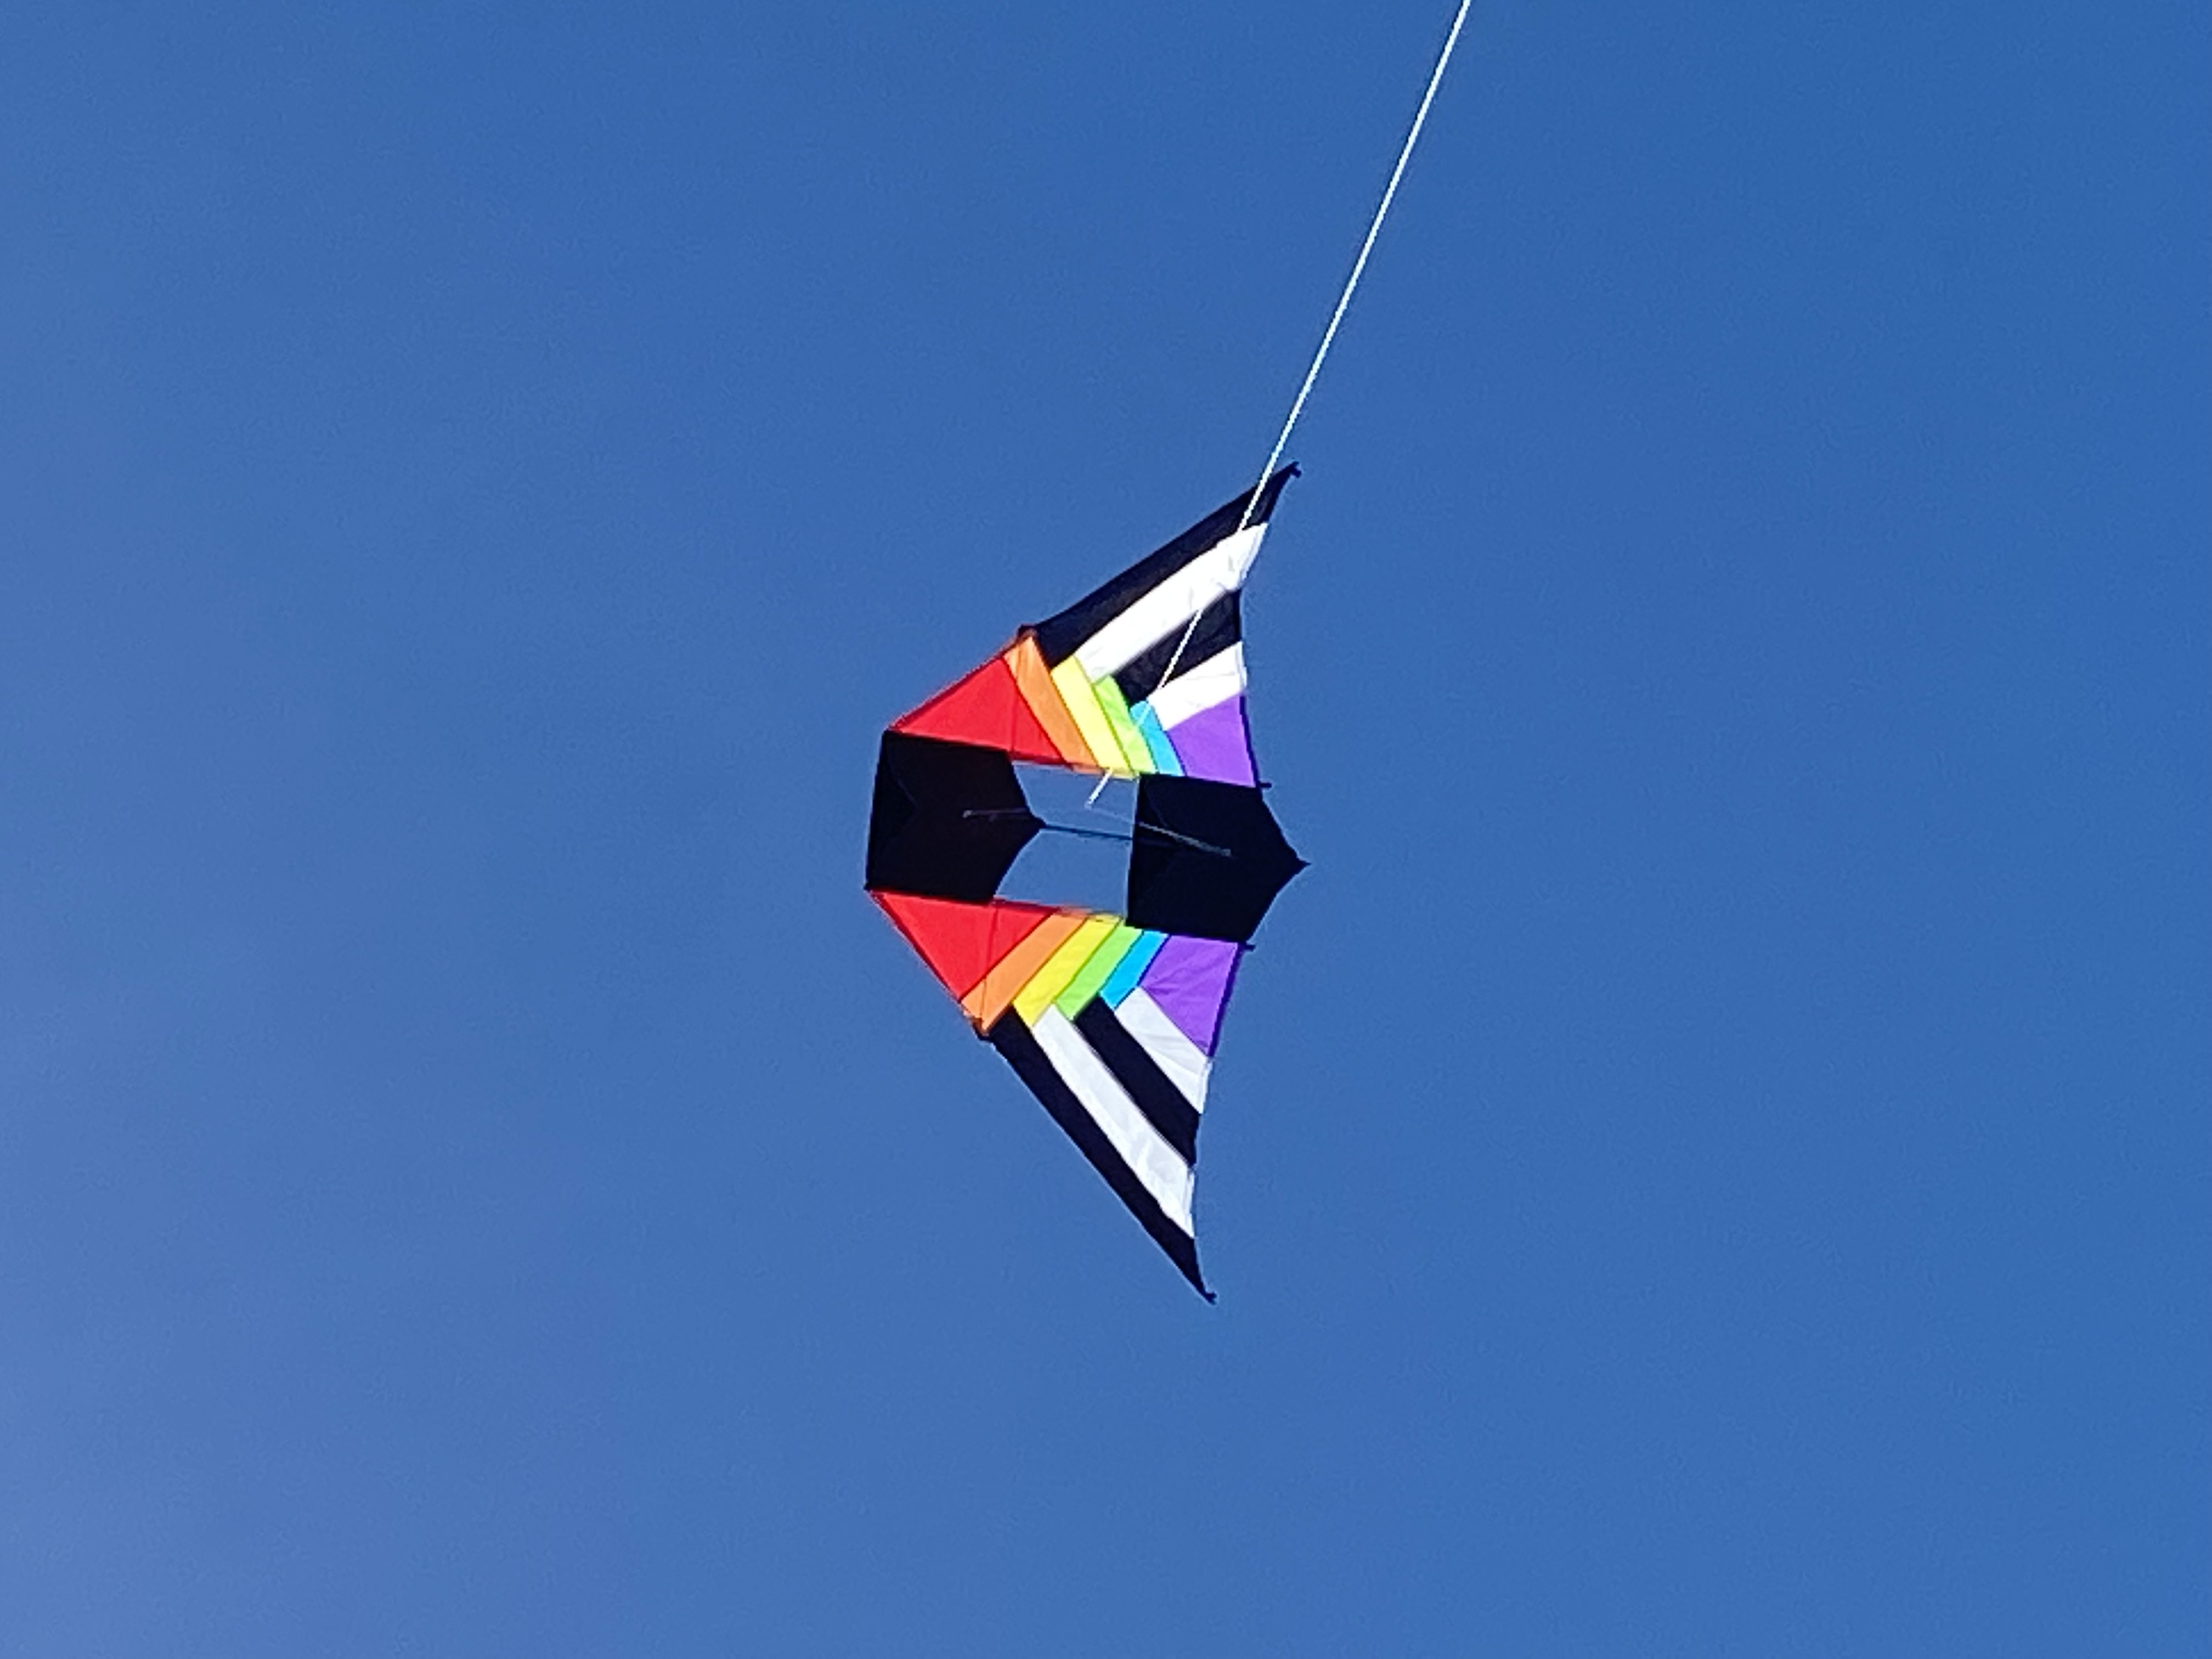
kite, blue, sky, background, primary colors, beach, hobby, flag, toy, wind, electric blue, pole, pattern, triangle, windsports, slope, symbol